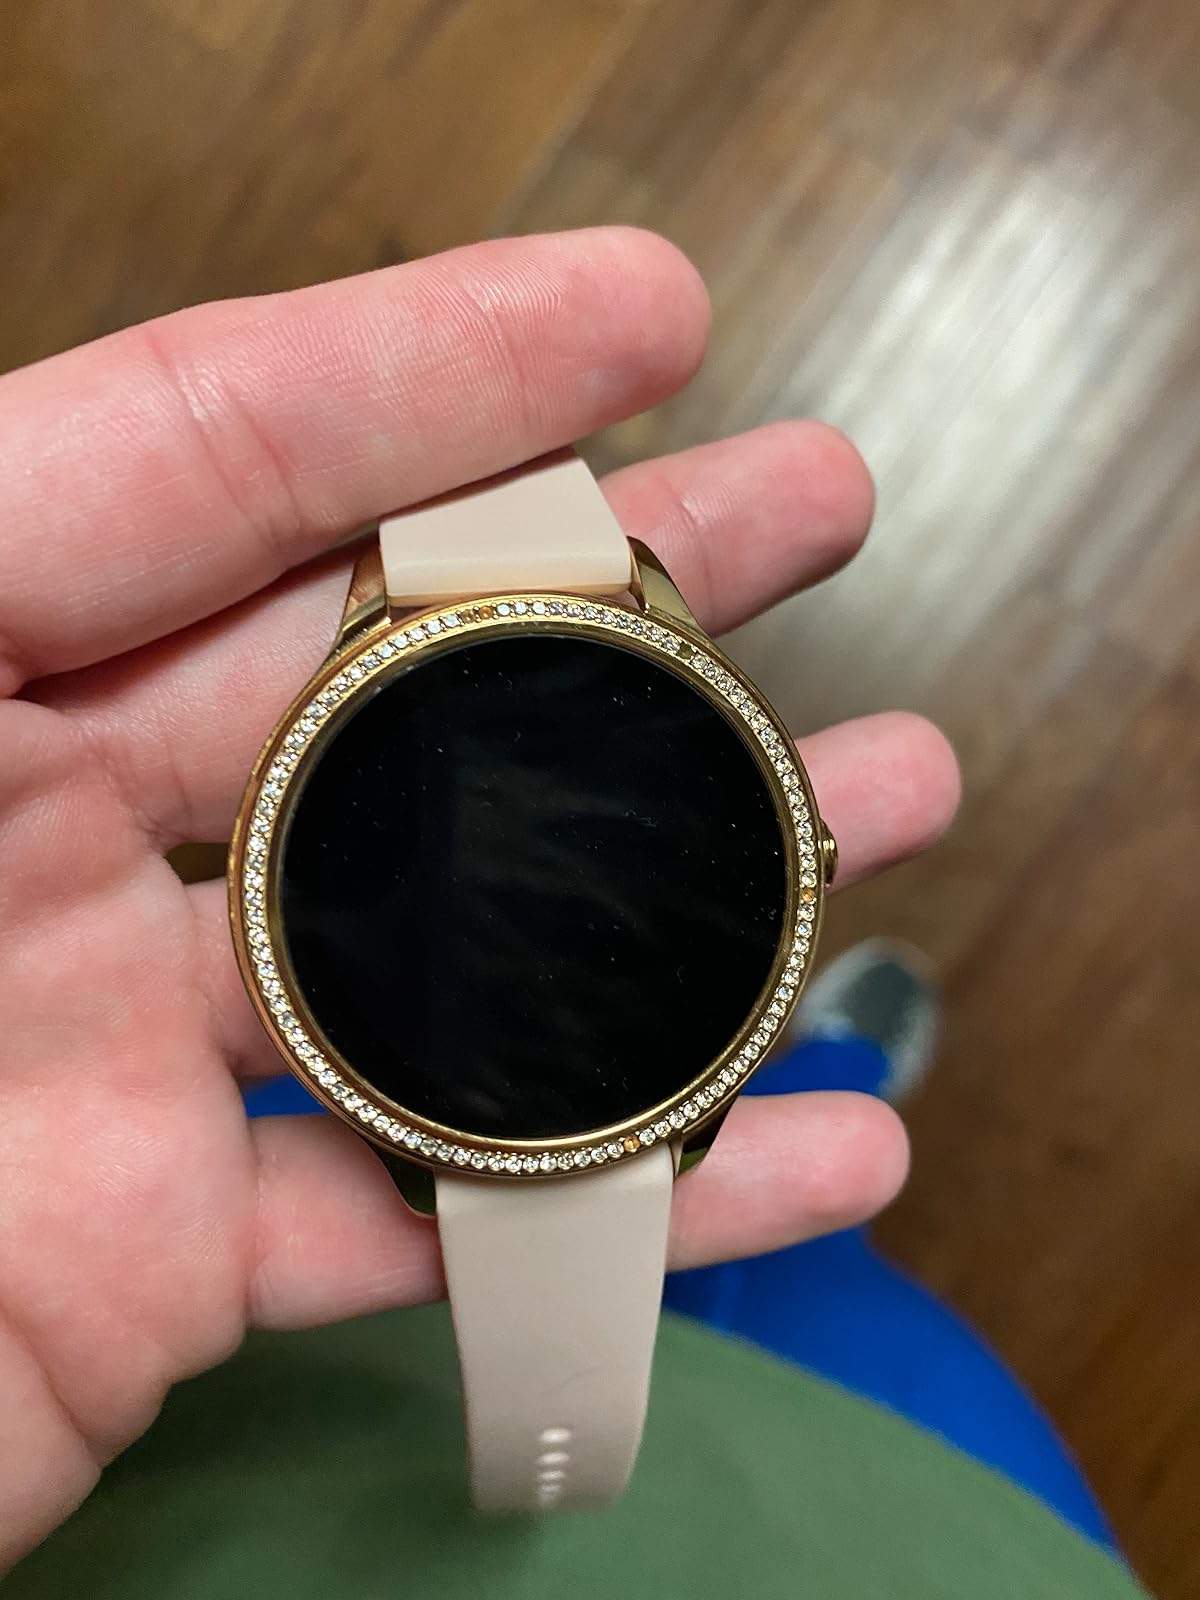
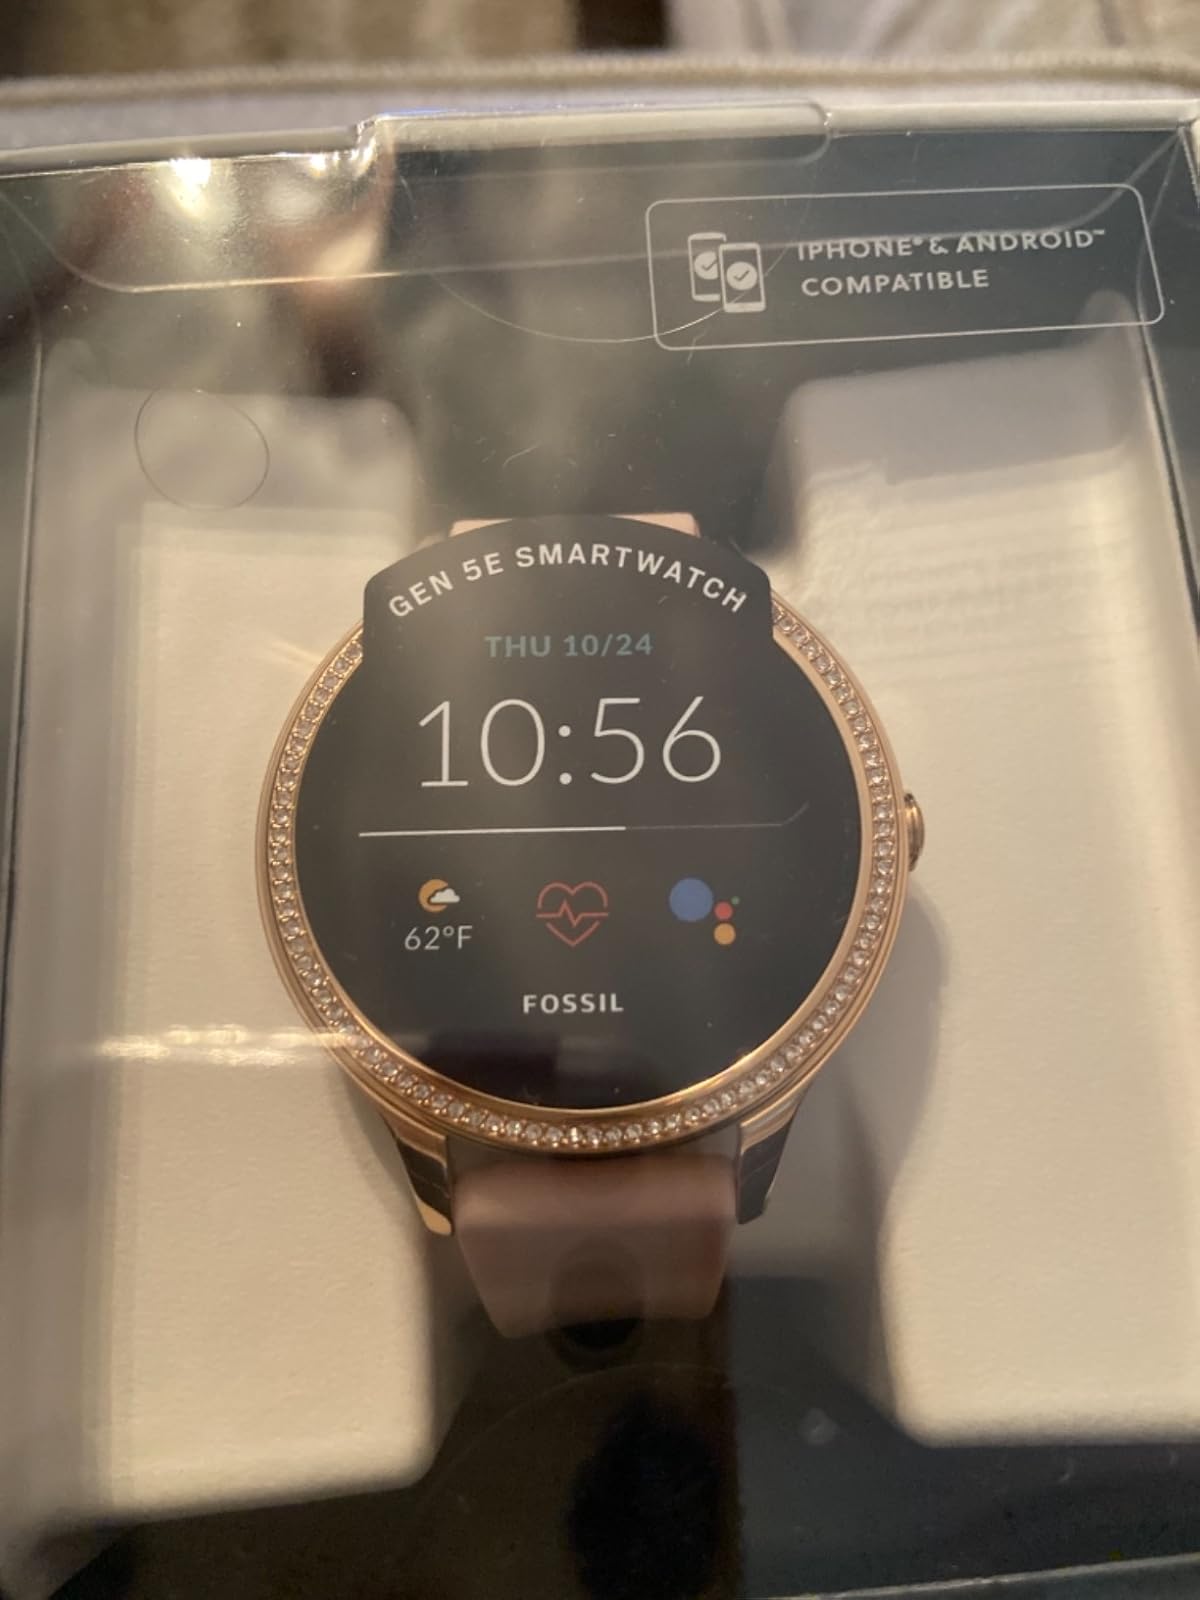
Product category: smartwatch
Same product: yes